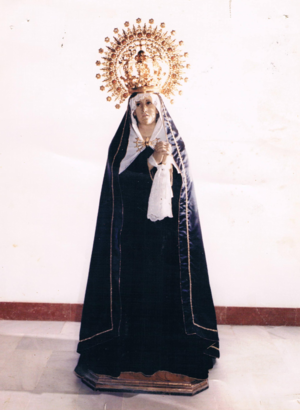
La semaine sainte à Roquetas de Mar est l'une des célébrations les plus importantes de la commune de Roquetas de Mar, dans la Province d'Almería, en Andalousie. Il existe au centre de Roquetas de Mar et ses quartiers les plus proches trois confréries: La Cofradía de Nuestra Señora de los Dolores, la Hermandad de Penitencia del Santísimo Cristo de la Expiración et la Cofradía del Santísimo Cristo de la Buena Muerte et Nuestra Señora de la Amargura.